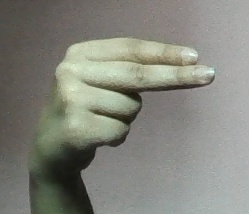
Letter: ain